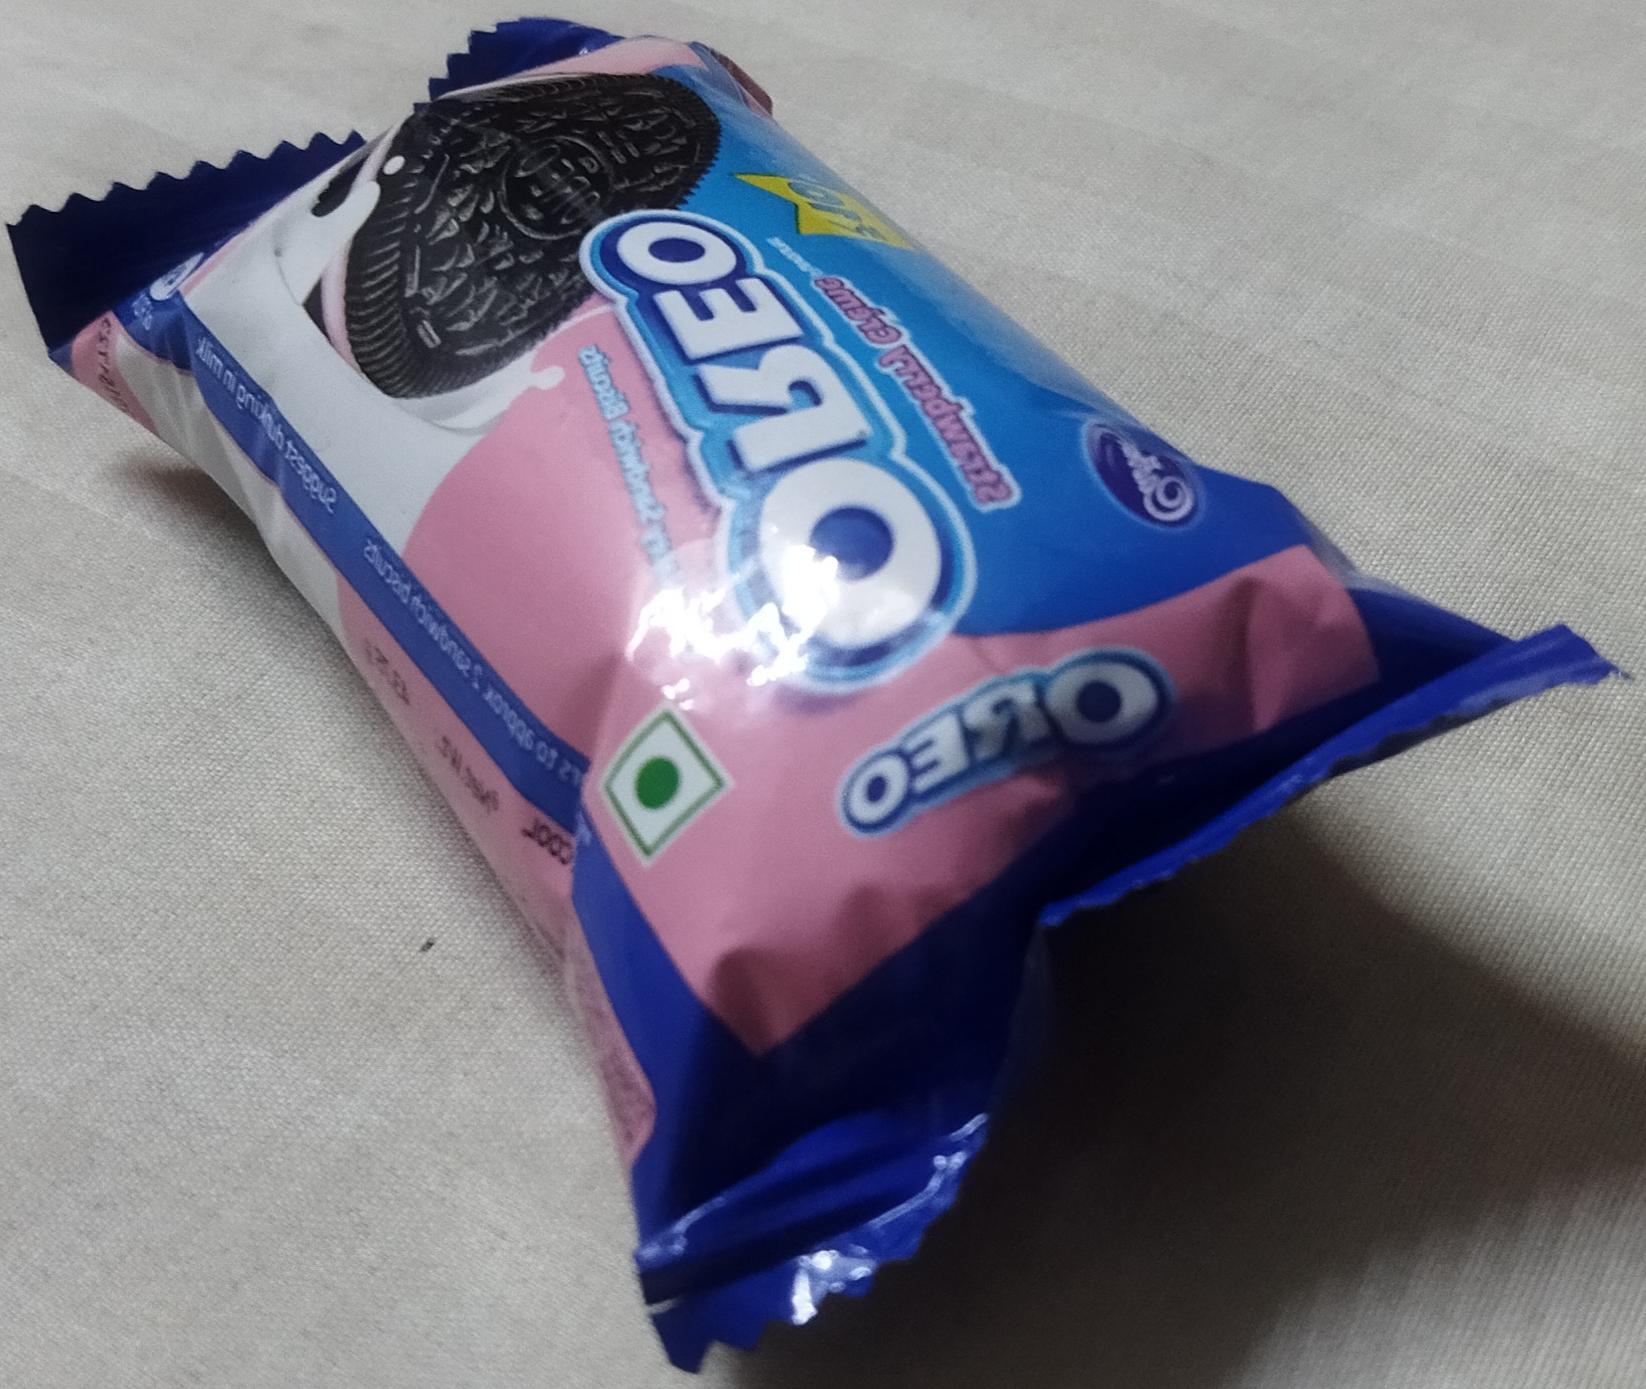
Label: plastics